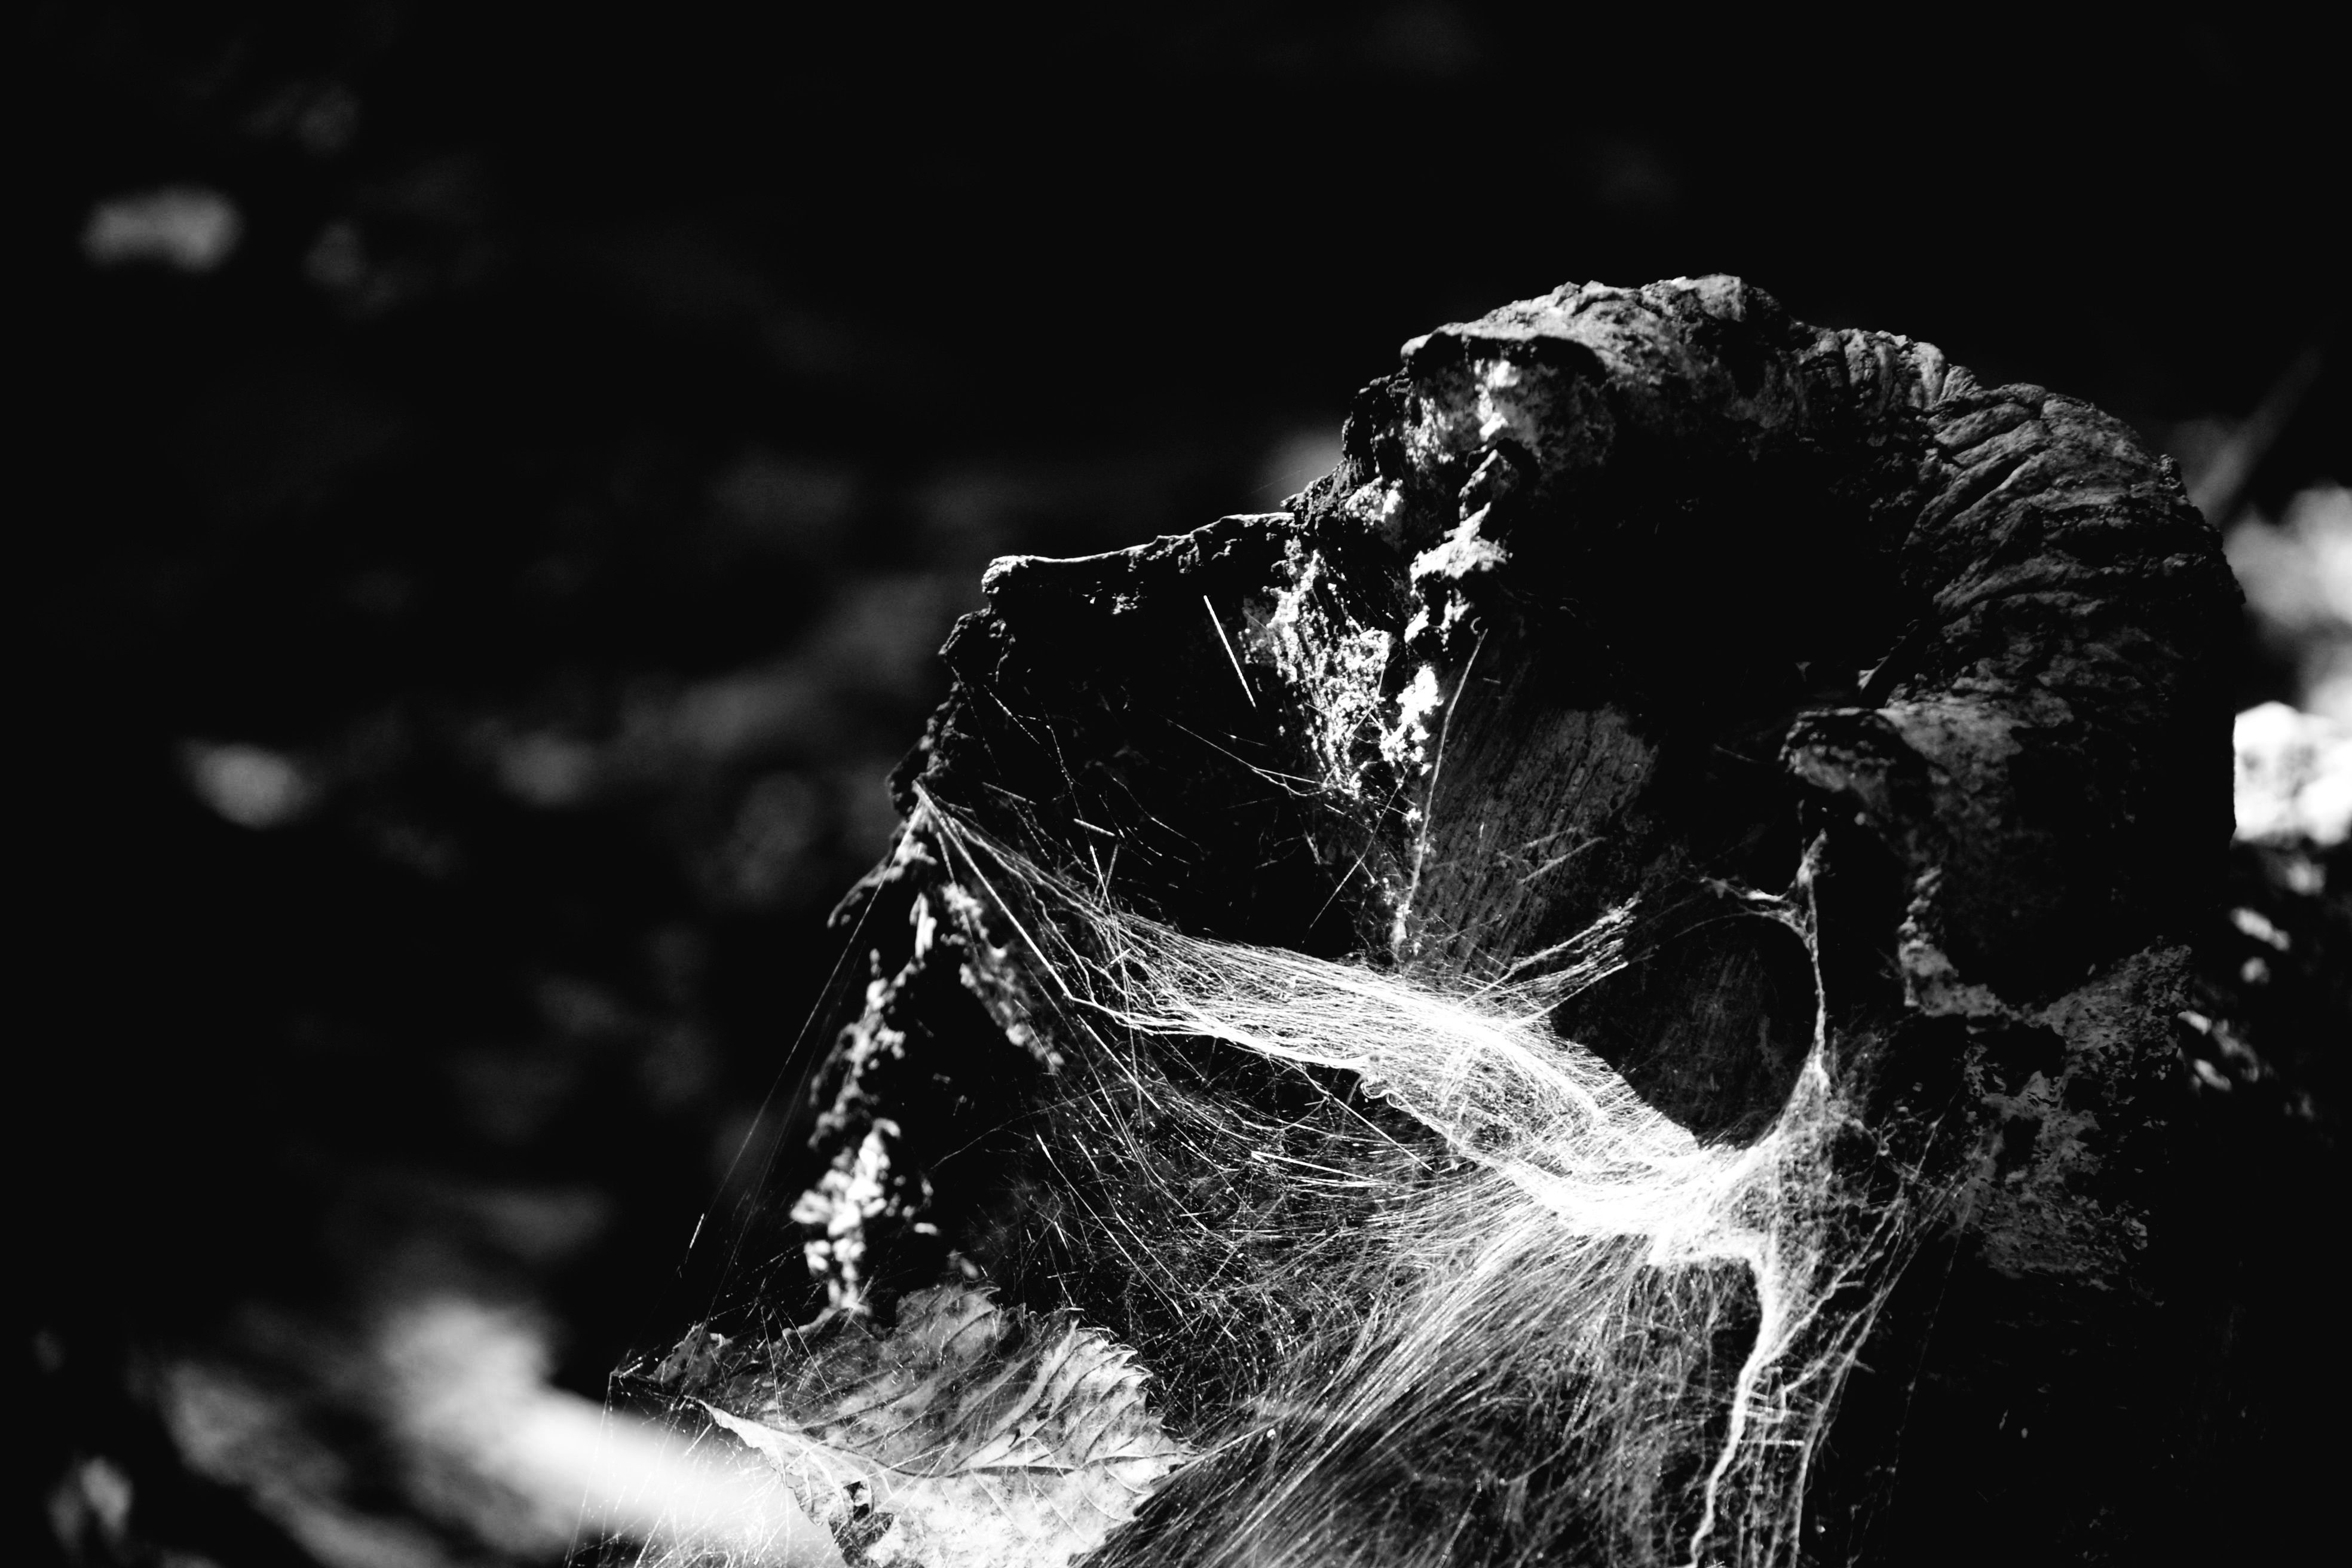
light, black and white, white, photography, flower, darkness, black, monochrome, close up, macro photography, monochrome photography